Camp Nelson National Monument

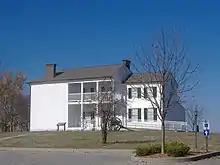

Presently, of the original property are preserved as the Camp Nelson National Monument. Most of the buildings at the camp were sold. The camp is listed on the National Register of Historic Places and was declared a National Historic Landmark District in March 2013. The site is also part of the National Underground Railroad Network to Freedom, which runs through several states and has sites in Canada and the Antilles.